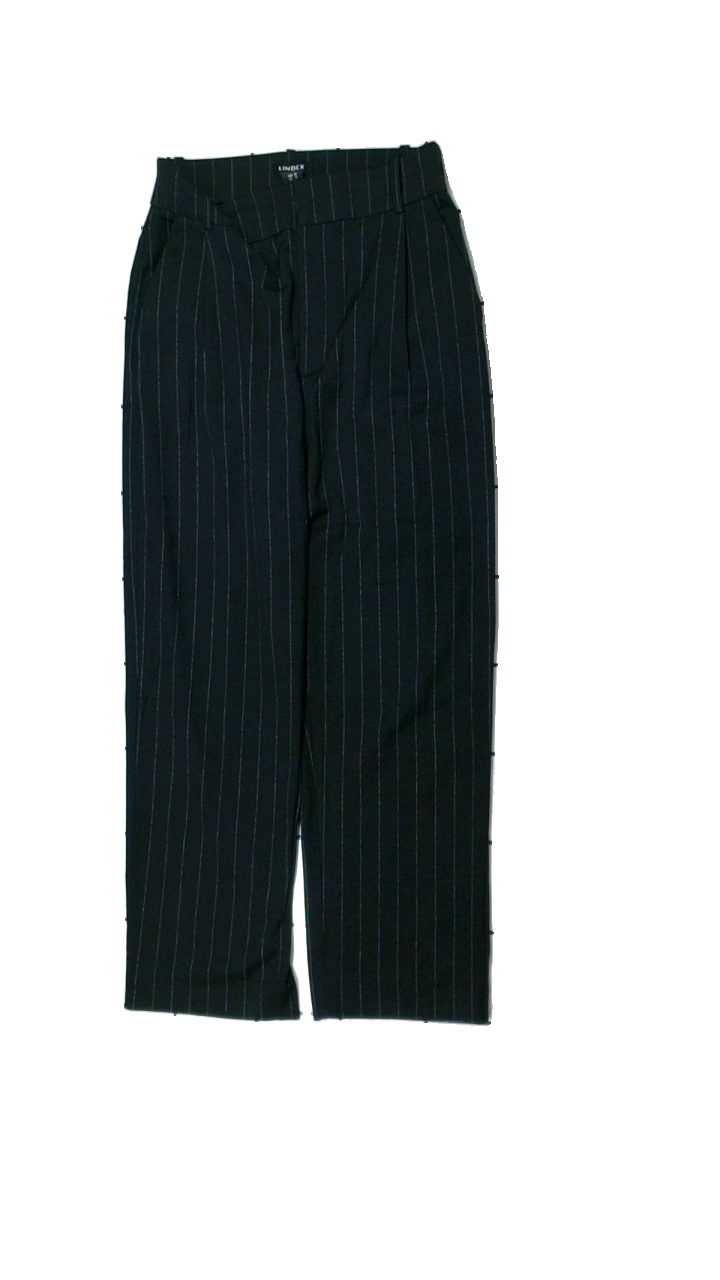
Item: Trousers (Ladies)
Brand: Lindex
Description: randiga byxor
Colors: Black, White
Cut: None
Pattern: Striped
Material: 63% polyester 37% bomull
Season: All
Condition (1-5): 5
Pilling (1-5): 5
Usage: Reuse
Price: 50-100